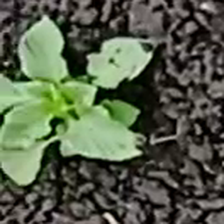
Weed species: Kena_(Commplina_benghalensio)